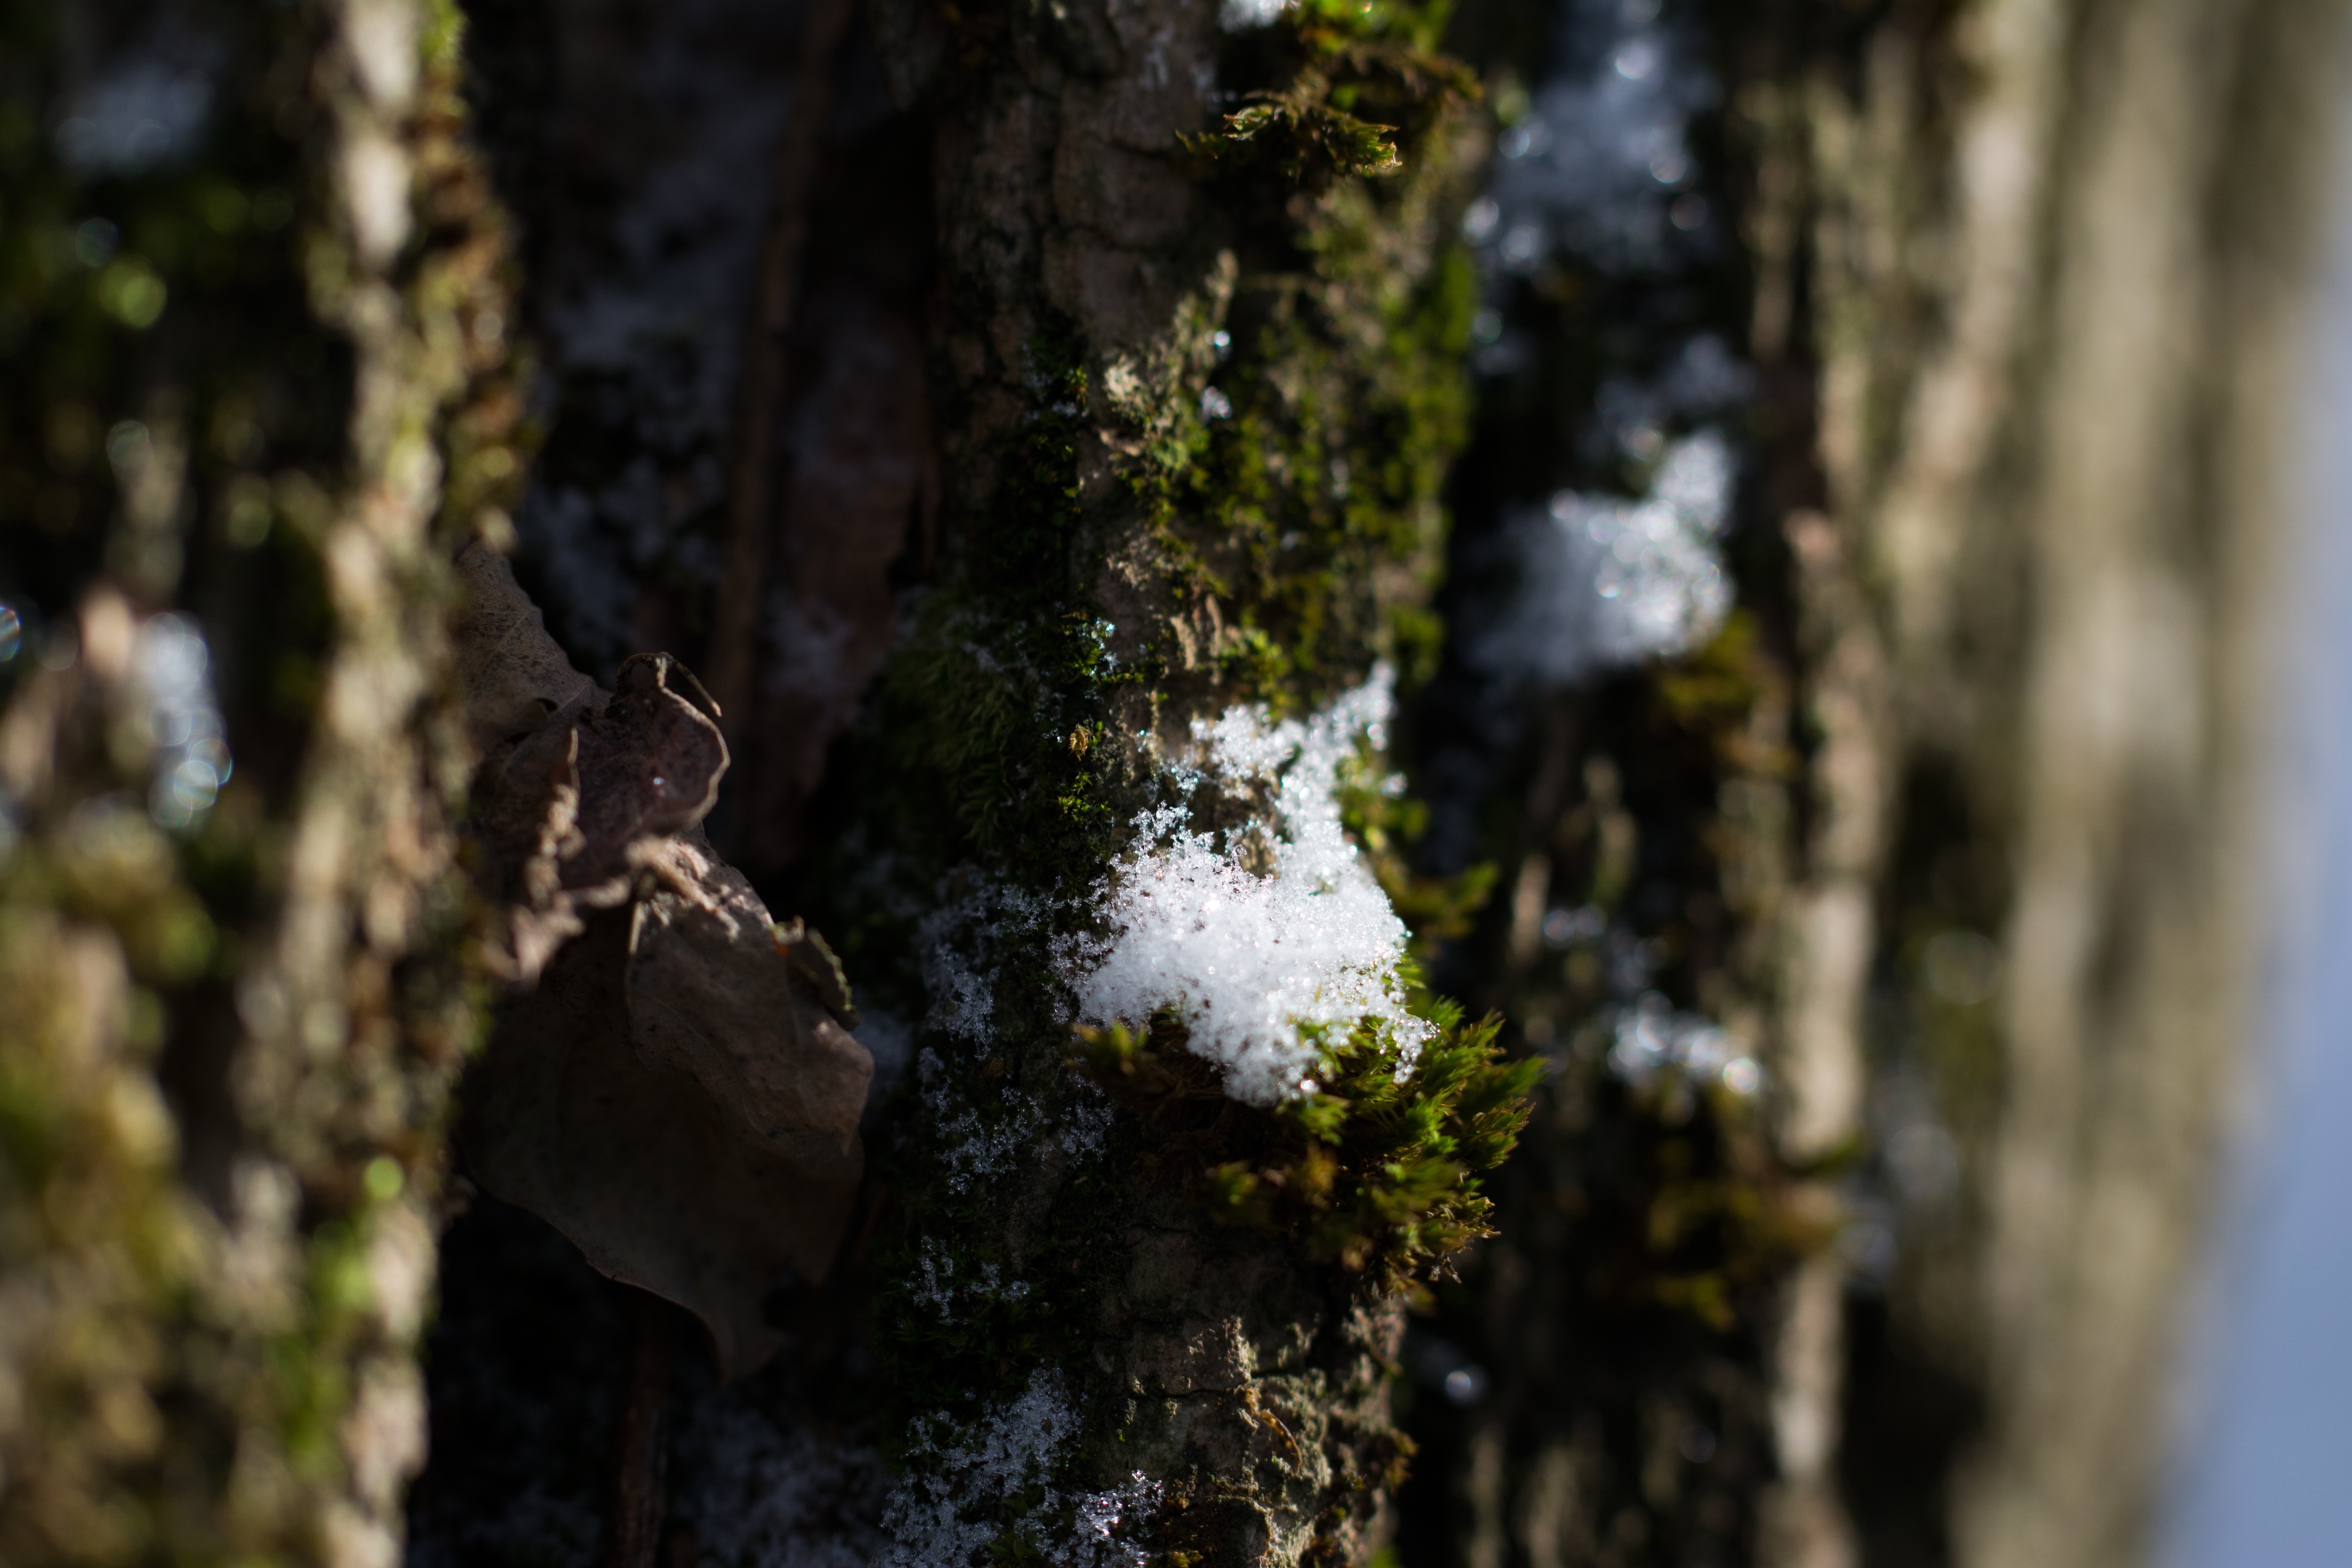
tree, nature, forest, rock, branch, winter, plant, wood, sunlight, leaf, flower, trunk, spring, green, reflection, autumn, flora, season, woodland, habitat, natural environment, woody plant